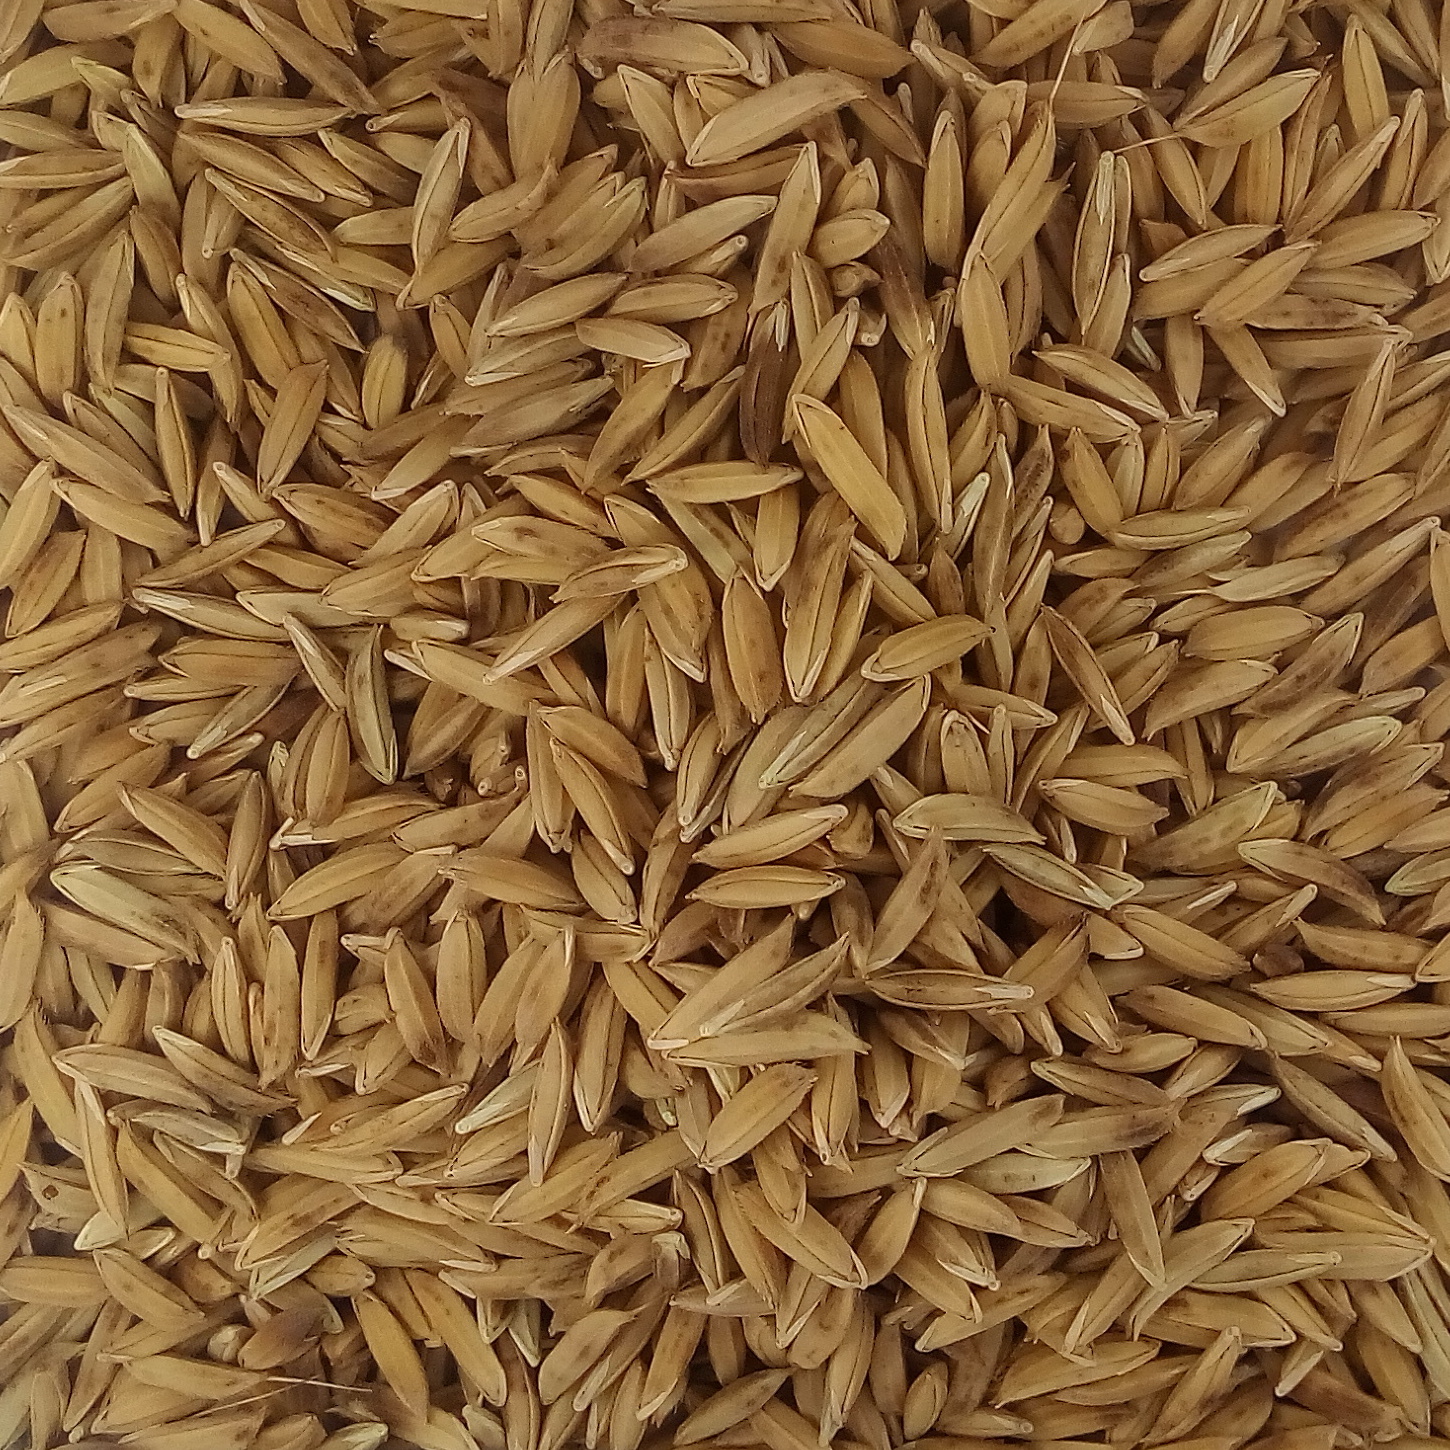
Rice seed variety: BAS_370